Ethiopic Apocalypse of Ezra

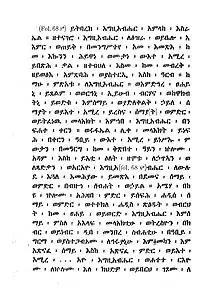
Halévy's transcription of the start of the "Apocalypse"

The Ethiopic Apocalypse of Ezra, also called the Falasha Apocalypse of Ezra, is an apocalypse written in Geʿez (Ethiopic) that circulated among the Beta Israel (Falasha) and foretold the divine destruction of Islam.